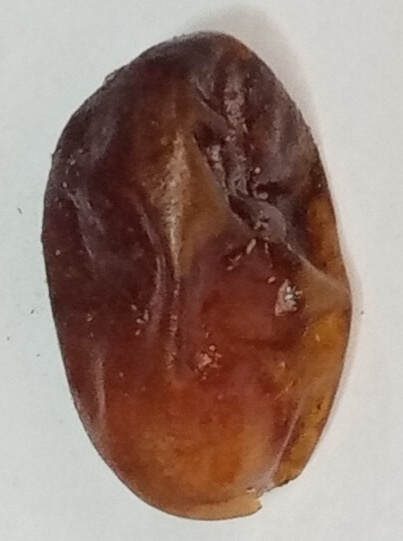
Variety: aseel
Size: medium
Grade: grade-1